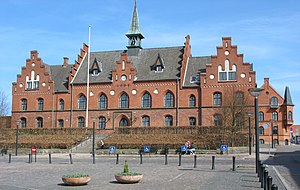
Vilhelm Holck
Rådhuset på Hillerød Torv, nuværende Politistation. Tegnet af Vilhelm Holck og opført 1887-88.
Vilhelm Thaning Holck var en dansk arkitekt og museumsinspektør.